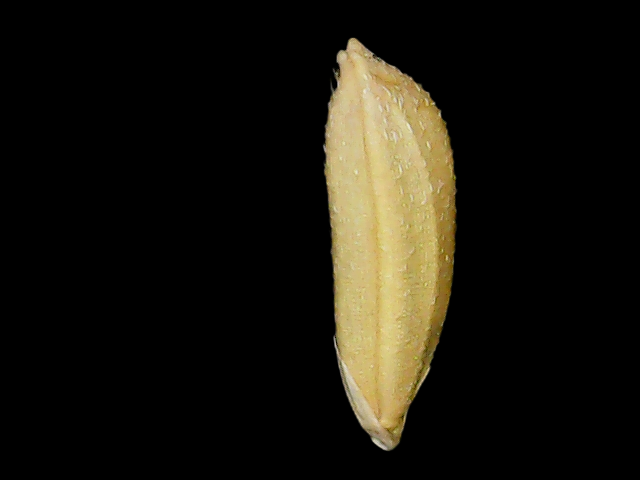
Rice variety: Bd51